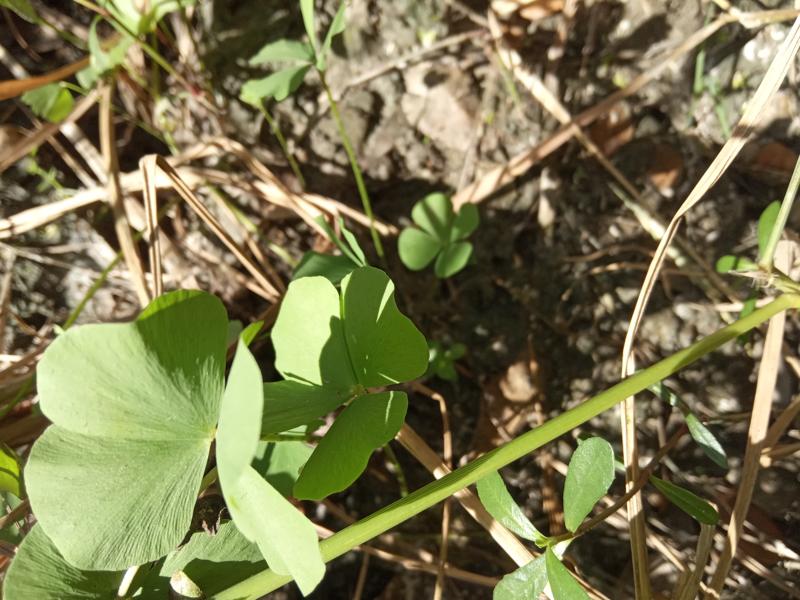
Weed species: Marsilea minuta